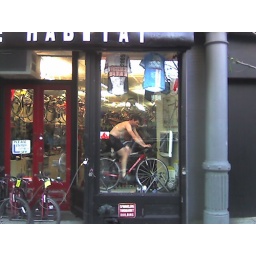
Guy riding in the window of the lafayette bike store